Sarah Bernhardt

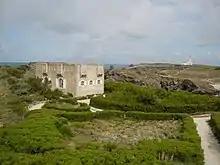
Bernhardt's converted fort on Belle-Île

In early 1889, Damala reappeared at Bernhardt's door haggard, ill, and penniless. Bernhardt instantly forgave him, and offered him the role of Armand Duval in a new production of "La Dame aux Camélias" at the Variétés. They performed together from 18 May until 30 June. He looked exhausted and old, confused his diction, and forgot his lines. The critic for "Le Rappel" wrote: "Where is, alas, the handsome Armand Duval who was presented to us for the first time a few years ago at the Gaîté?" The critic Francisque Sarcey wrote simply, "he makes us feel sick." When his contract ended, he was able to get another contract as an actor at a different theater, and continued to harass Bernhardt. He attended one of her performances sitting in the first row, and made faces at her. Her current lover, Philippe Garnier, saw him and beat him. Later, he entered her house and ravaged the furniture. Bernhardt was a Roman Catholic, and did not want to divorce him. He continued to act, sometimes with success, particularly in a play by Georges Ohnet, "Le Maître des Forges," in 1883. However, his morphine addiction continued to worsen. In August 1889, Bernhardt learned that he had taken an overdose of morphine in Marseille. She hurried to his bedside and nursed him until he died on 18 August 1889, at the age of 34. He was buried in Athens. Bernhardt sent a bust she had made of him to be placed on his tomb, and when she toured in the Balkans, always made a detour to visit his grave. Until the end of her life, she continued to sign official documents as "Sarah Bernhardt, widow of Damala".